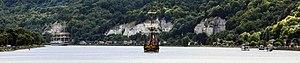
Départ des voiliers le dernier jours de l'armada edition 2019
L'Armada est un large rassemblement de grands voiliers organisé à Rouen, dans la Seine-Maritime. Il est un des événements importants du monde de la mer. Il a lieu tous les quatre à six ans sur les quais de la Seine, au sein même de la métropole normande.